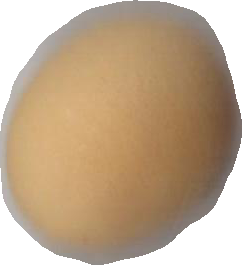
Variety: Grobogan